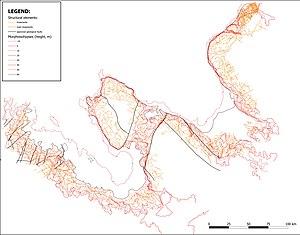
Carte morphostructurale de la côte sud-est de la Mer Blanche, et morpho-isohypses (lignes de hauteurs équivalentes du relief tectonique) et linéaments (failles géologiques estimées tracées en relief) sont également marqués sur la carte
La mer Blanche est une mer qui s'étend sur 95 000 km² dans le nord-ouest de la Russie, au sud de la mer de Barents ; elle constitue une dépendance de l'océan Arctique.